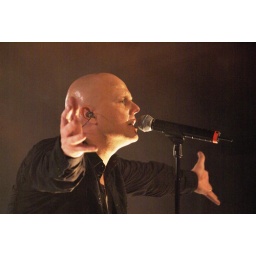
de band audiovision op legends of rock 2009 in ennepetal de band van zanger Christian Liljegren (oprichter van narnia)